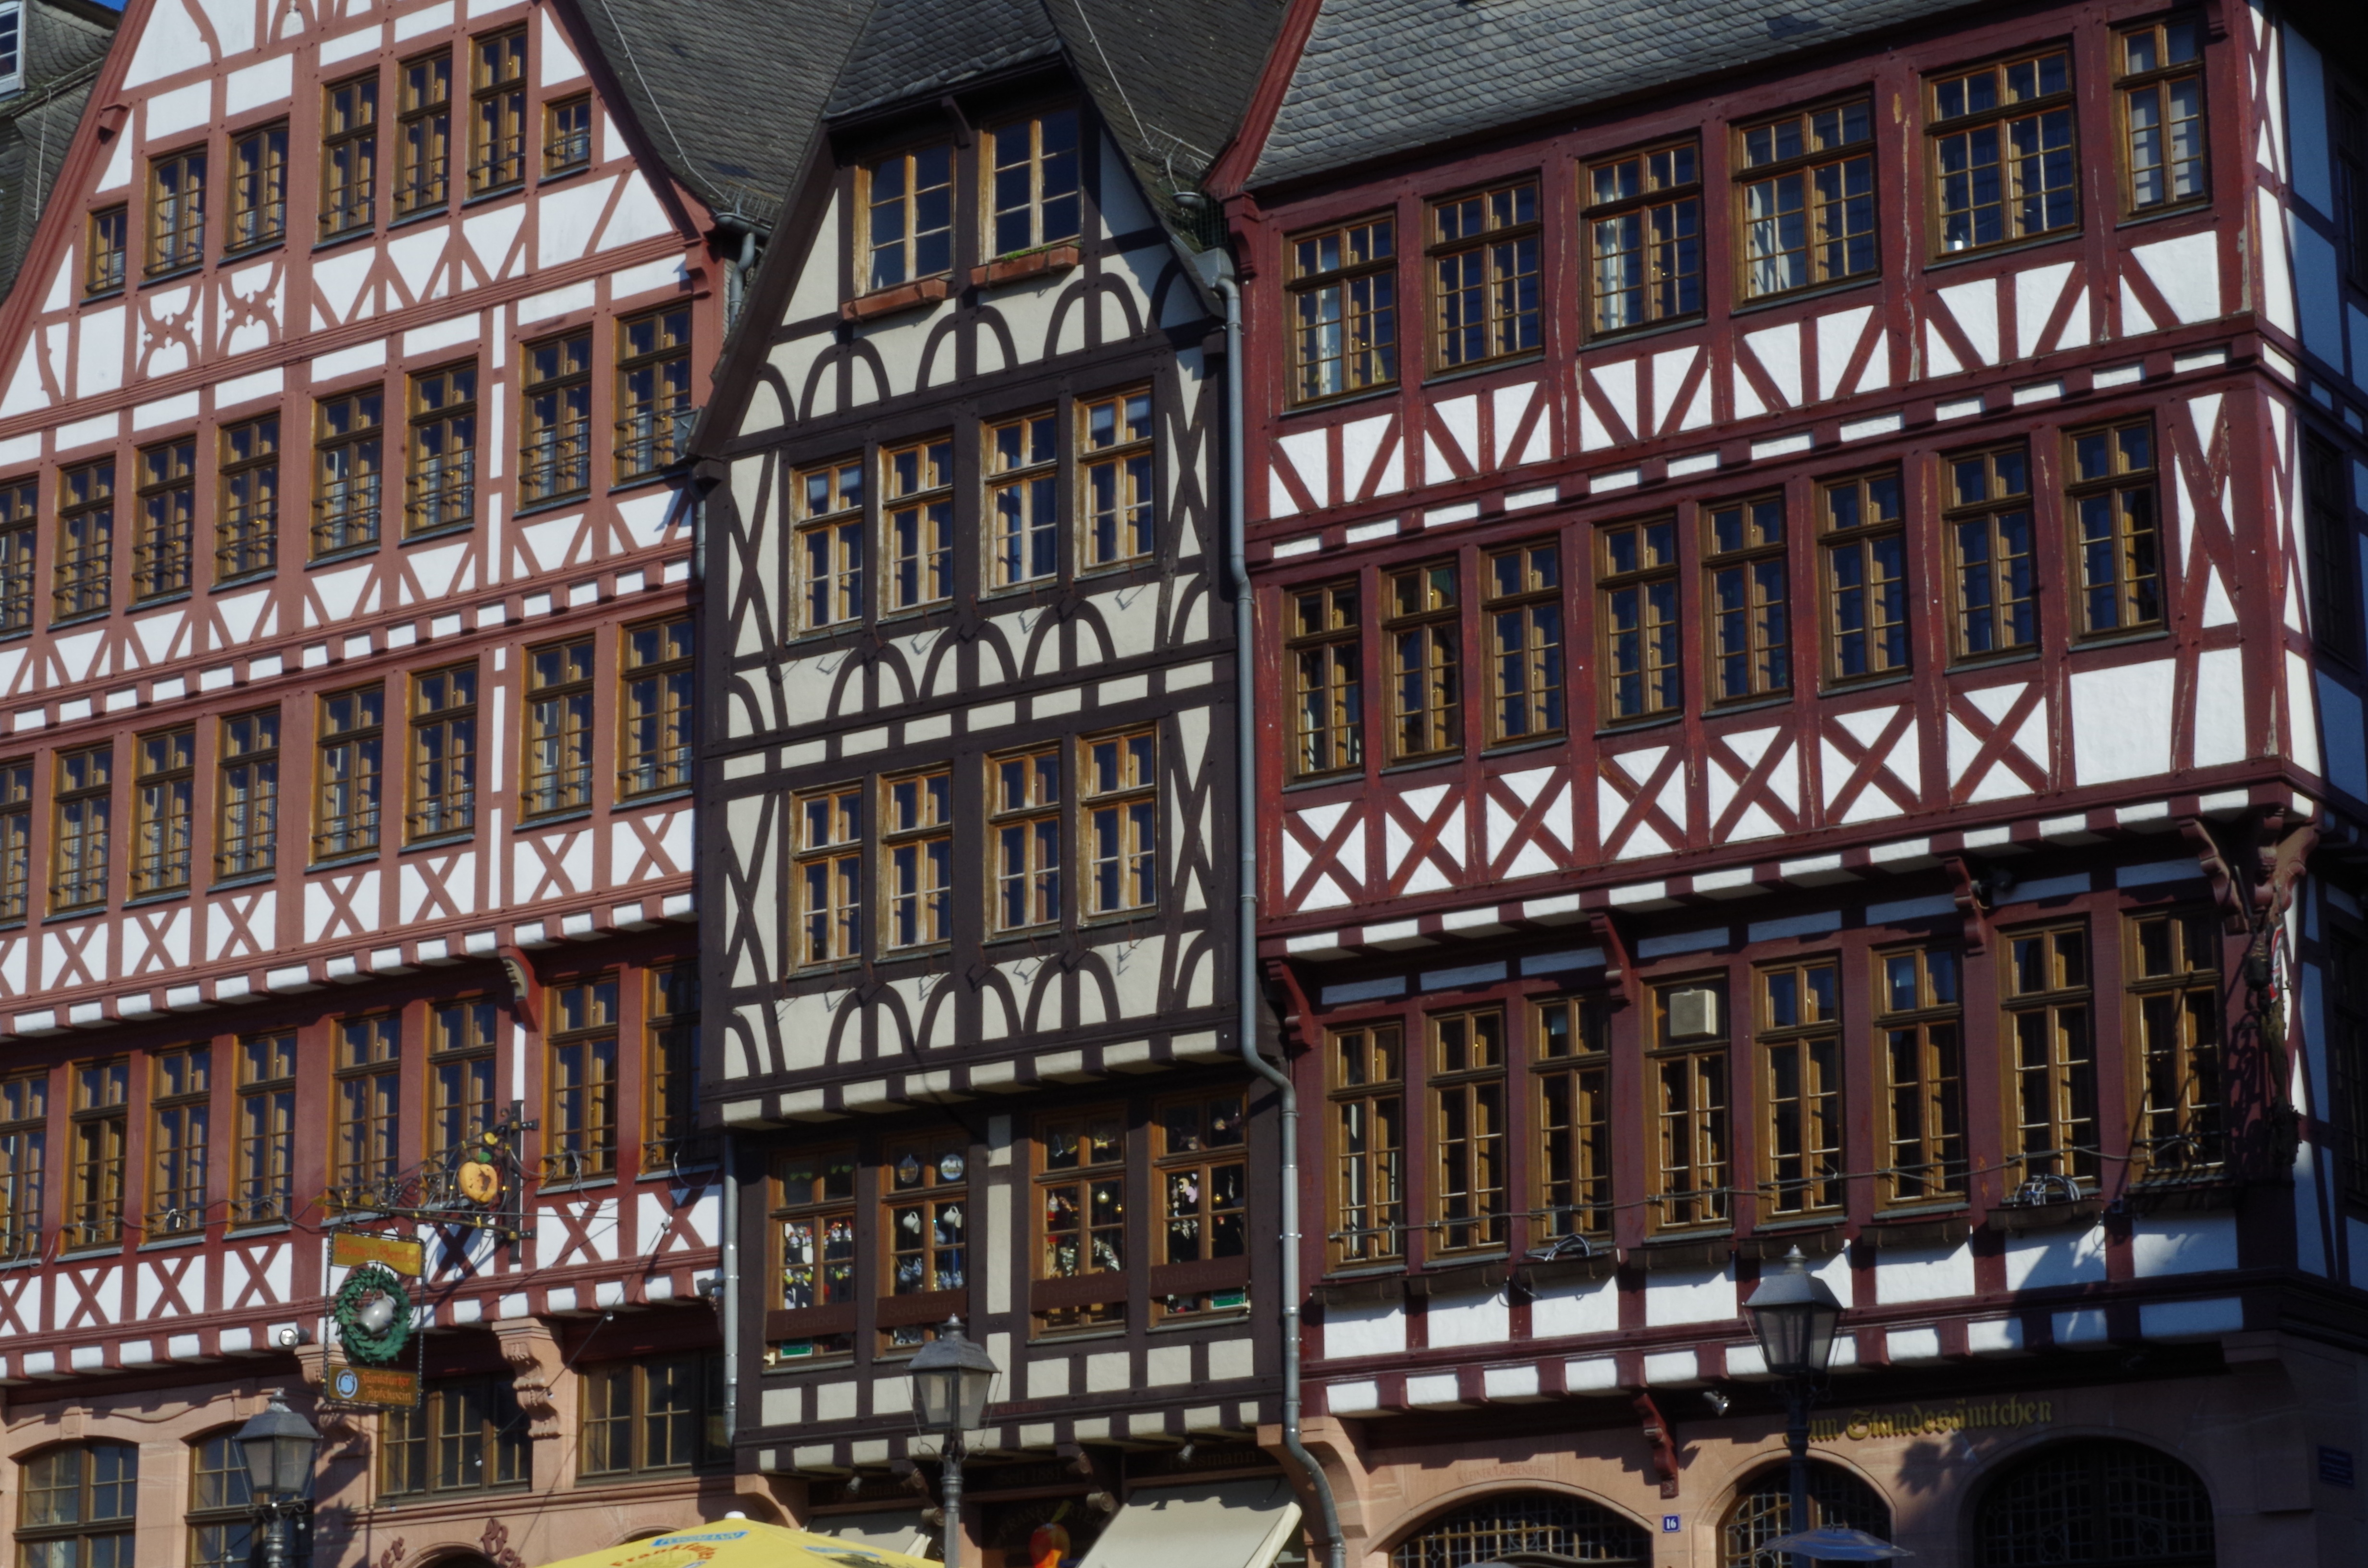
architecture, town, building, old, city, downtown, tourist, plaza, square, landmark, facade, attraction, medieval, buildings, germany, history, european, restaurants, frankfurt, metropolis, urban area